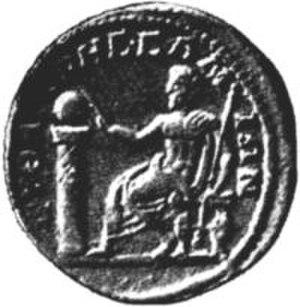
Un contorniato, francisé en contorniate, est un jeton en bronze d'époque romaine. Bien que leur interprétation sur leur usage monétaire ou non soit controversée, ils présentent un grand intérêt pour l'archéologie romaine.